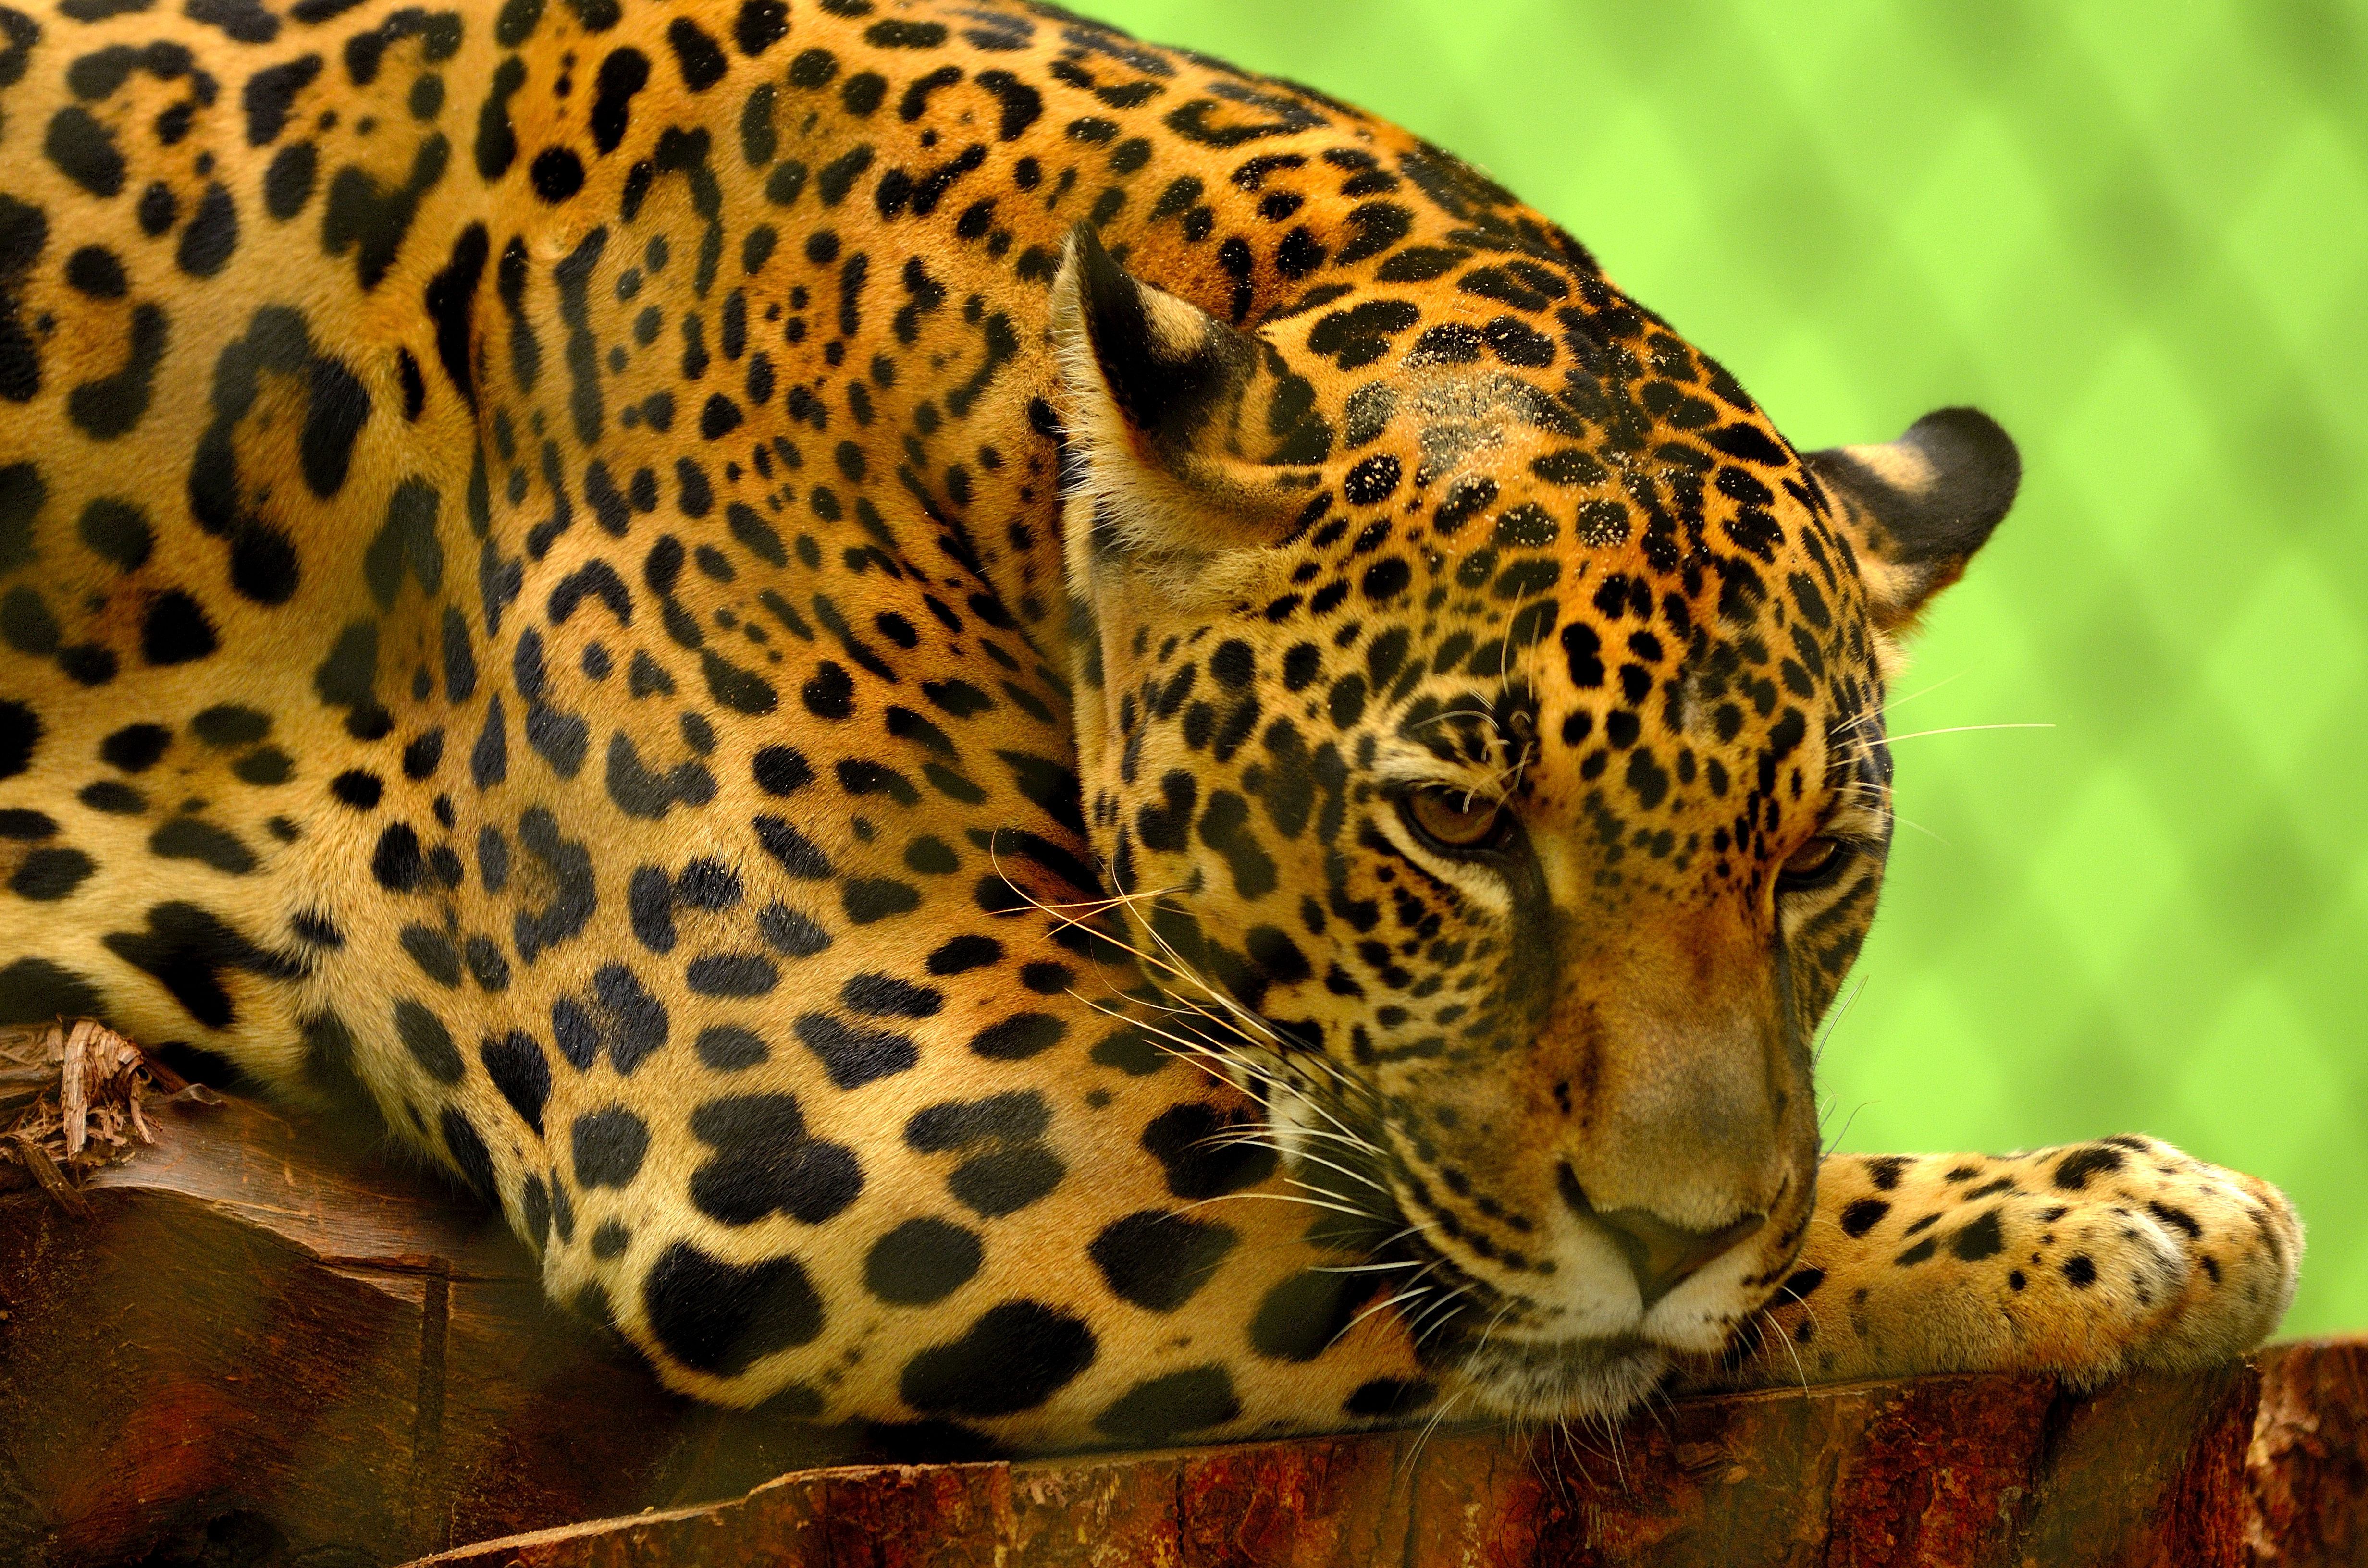
wildlife, zoo, mammal, fauna, leopard, vertebrate, jaguar, foz, iguacu, zoologico, jail, animales, jaula, big cats, cat like mammal